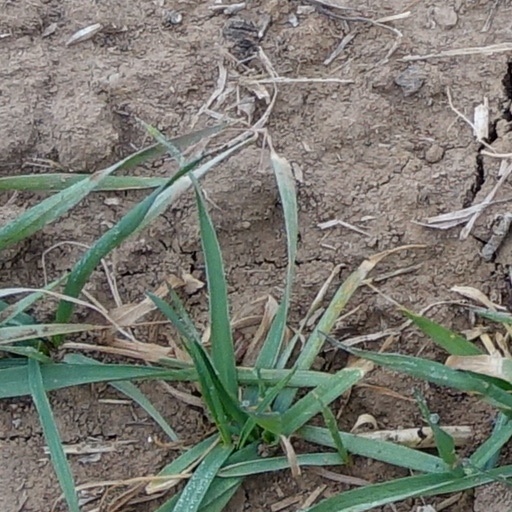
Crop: wheat